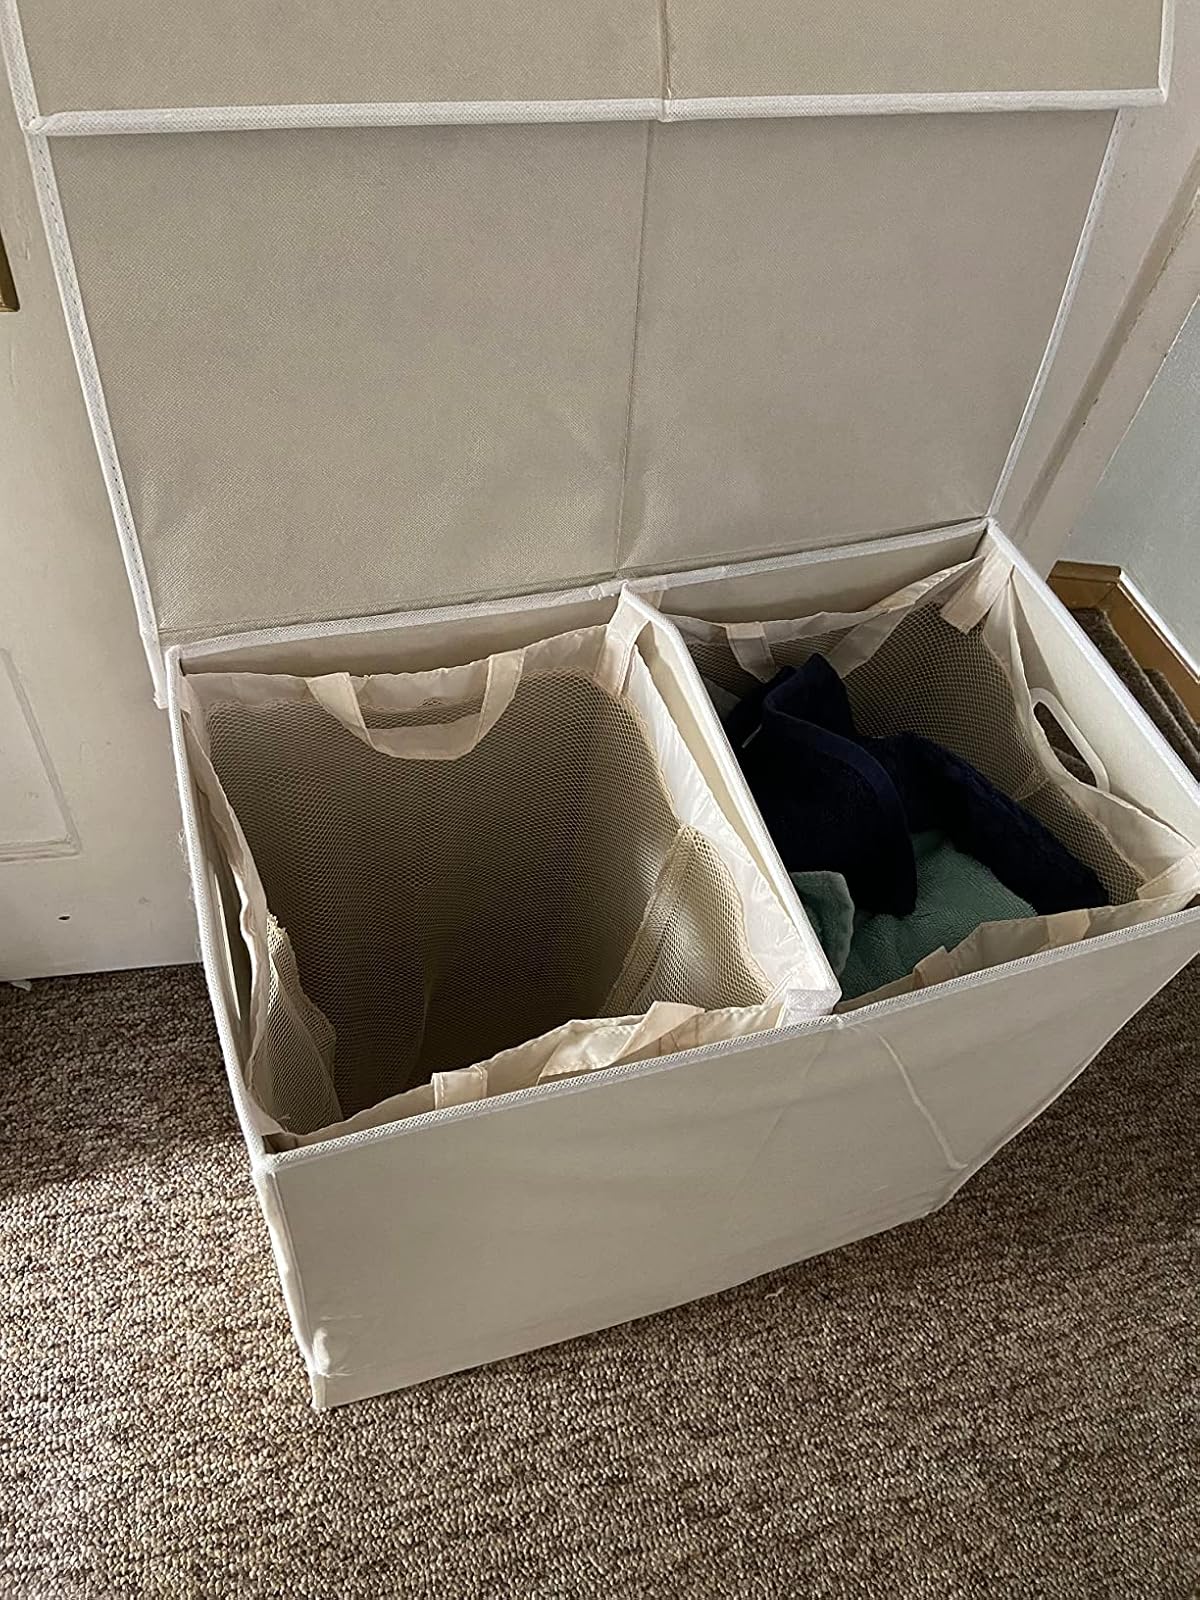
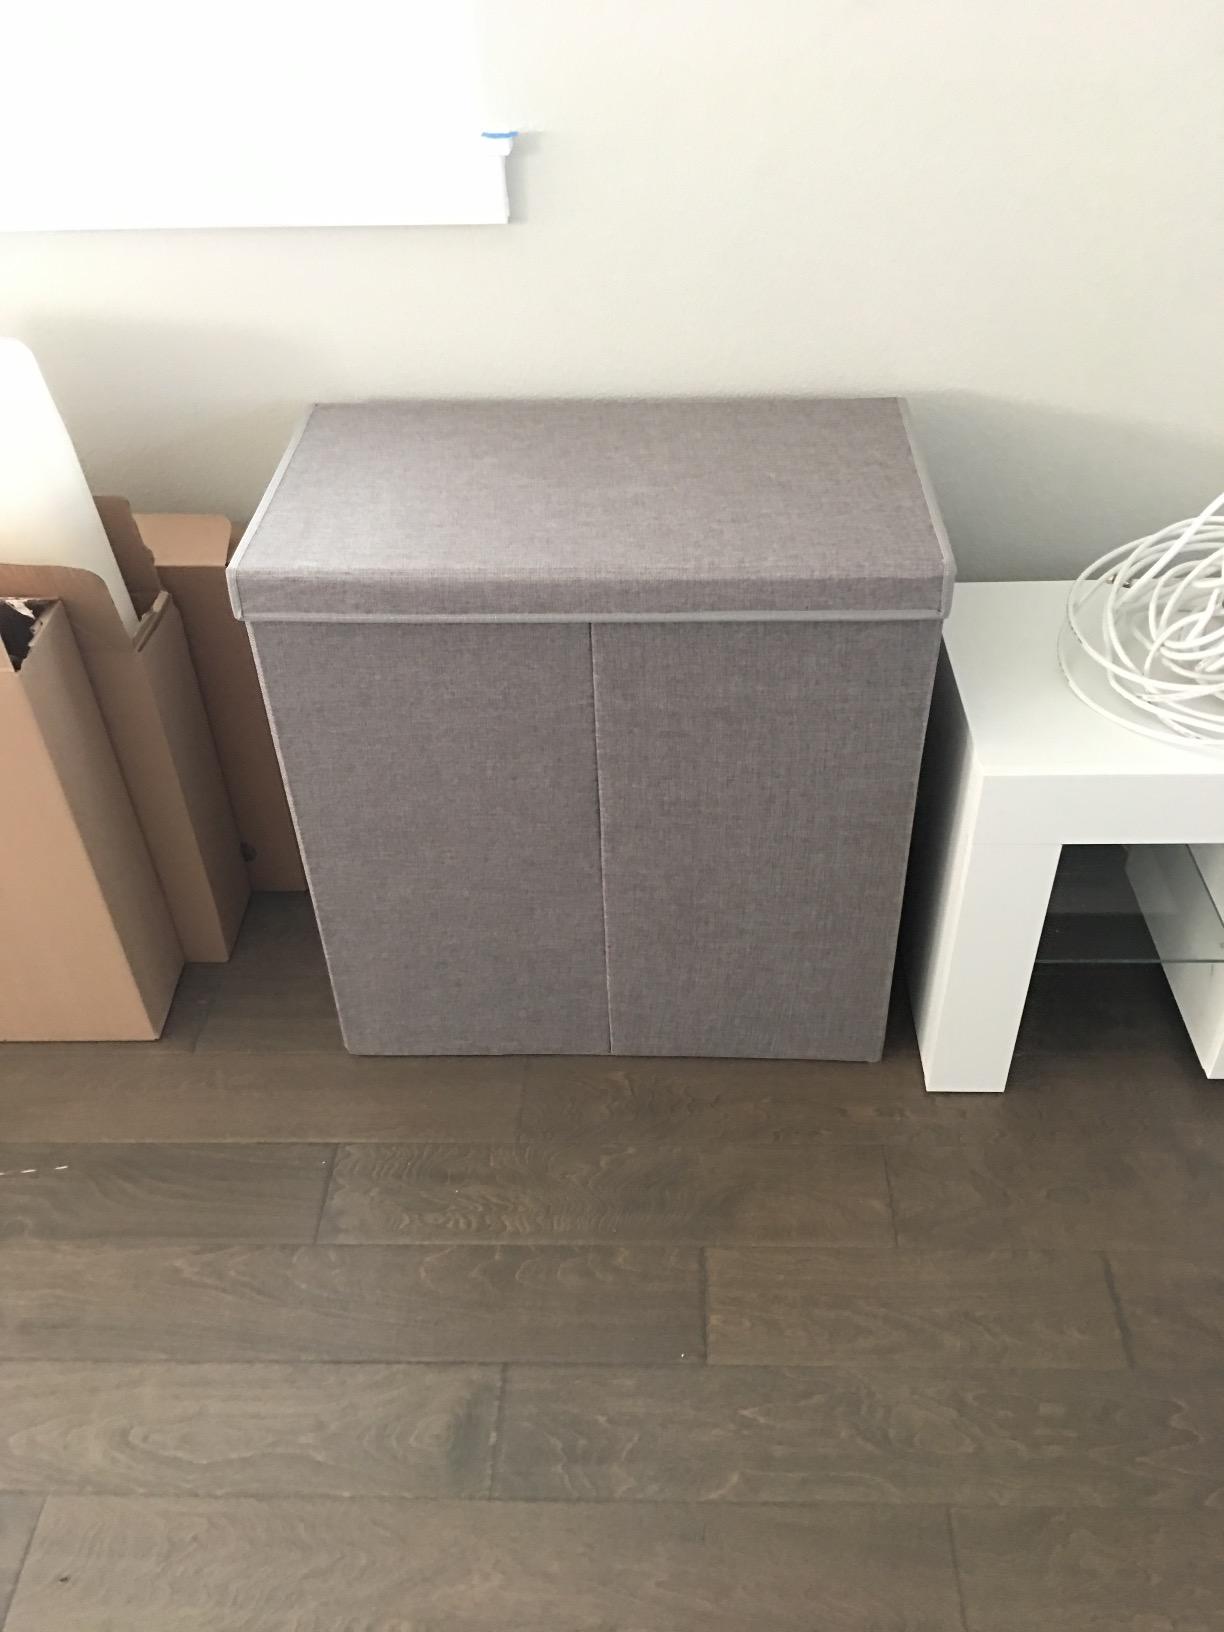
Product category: items_hamper
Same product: no